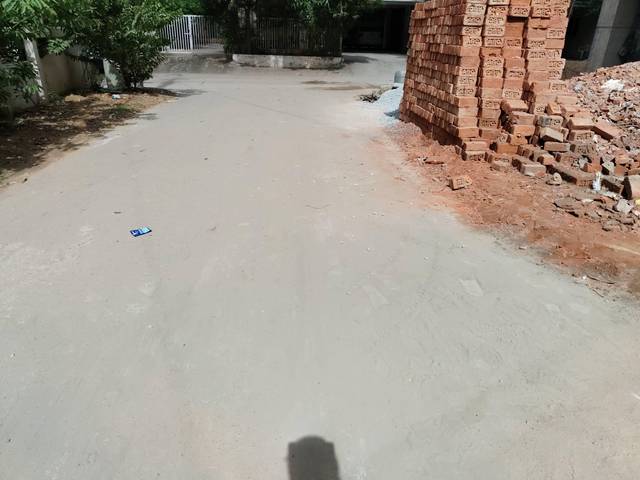
Region: India
Coordinates: 17.443, 78.382